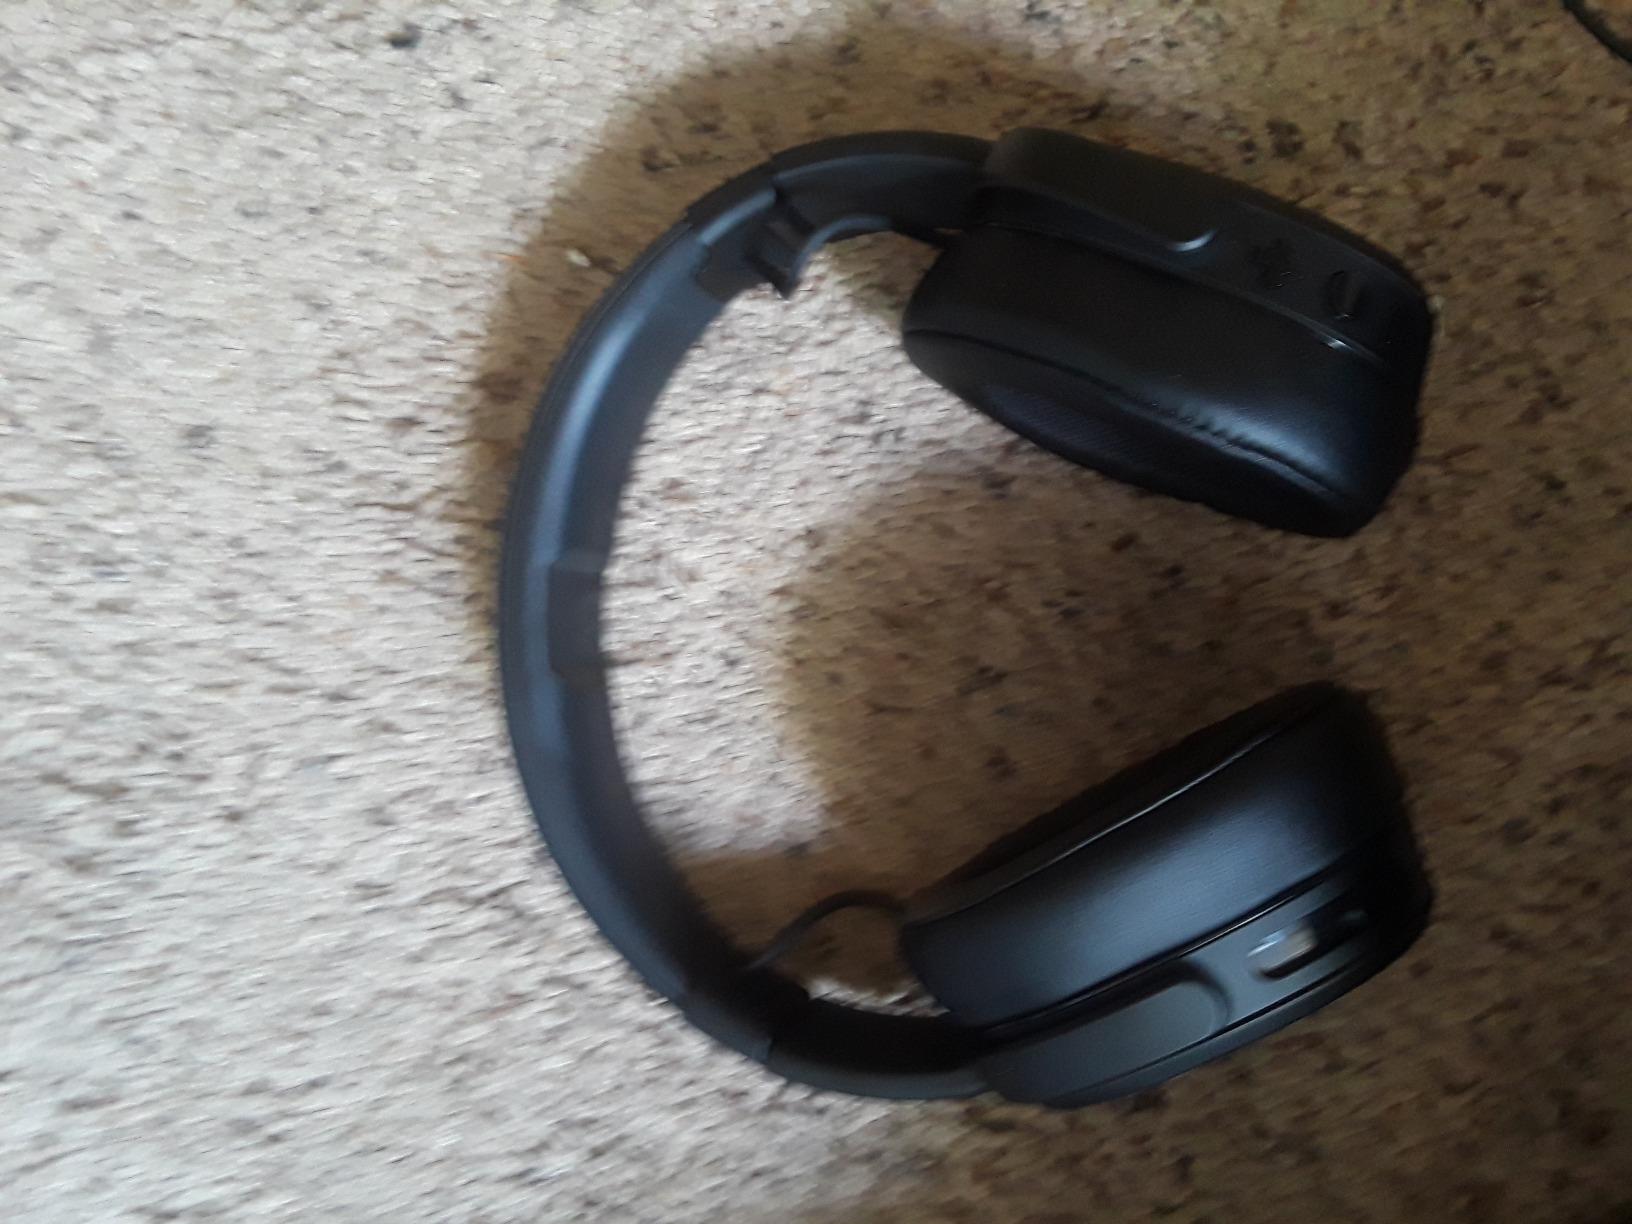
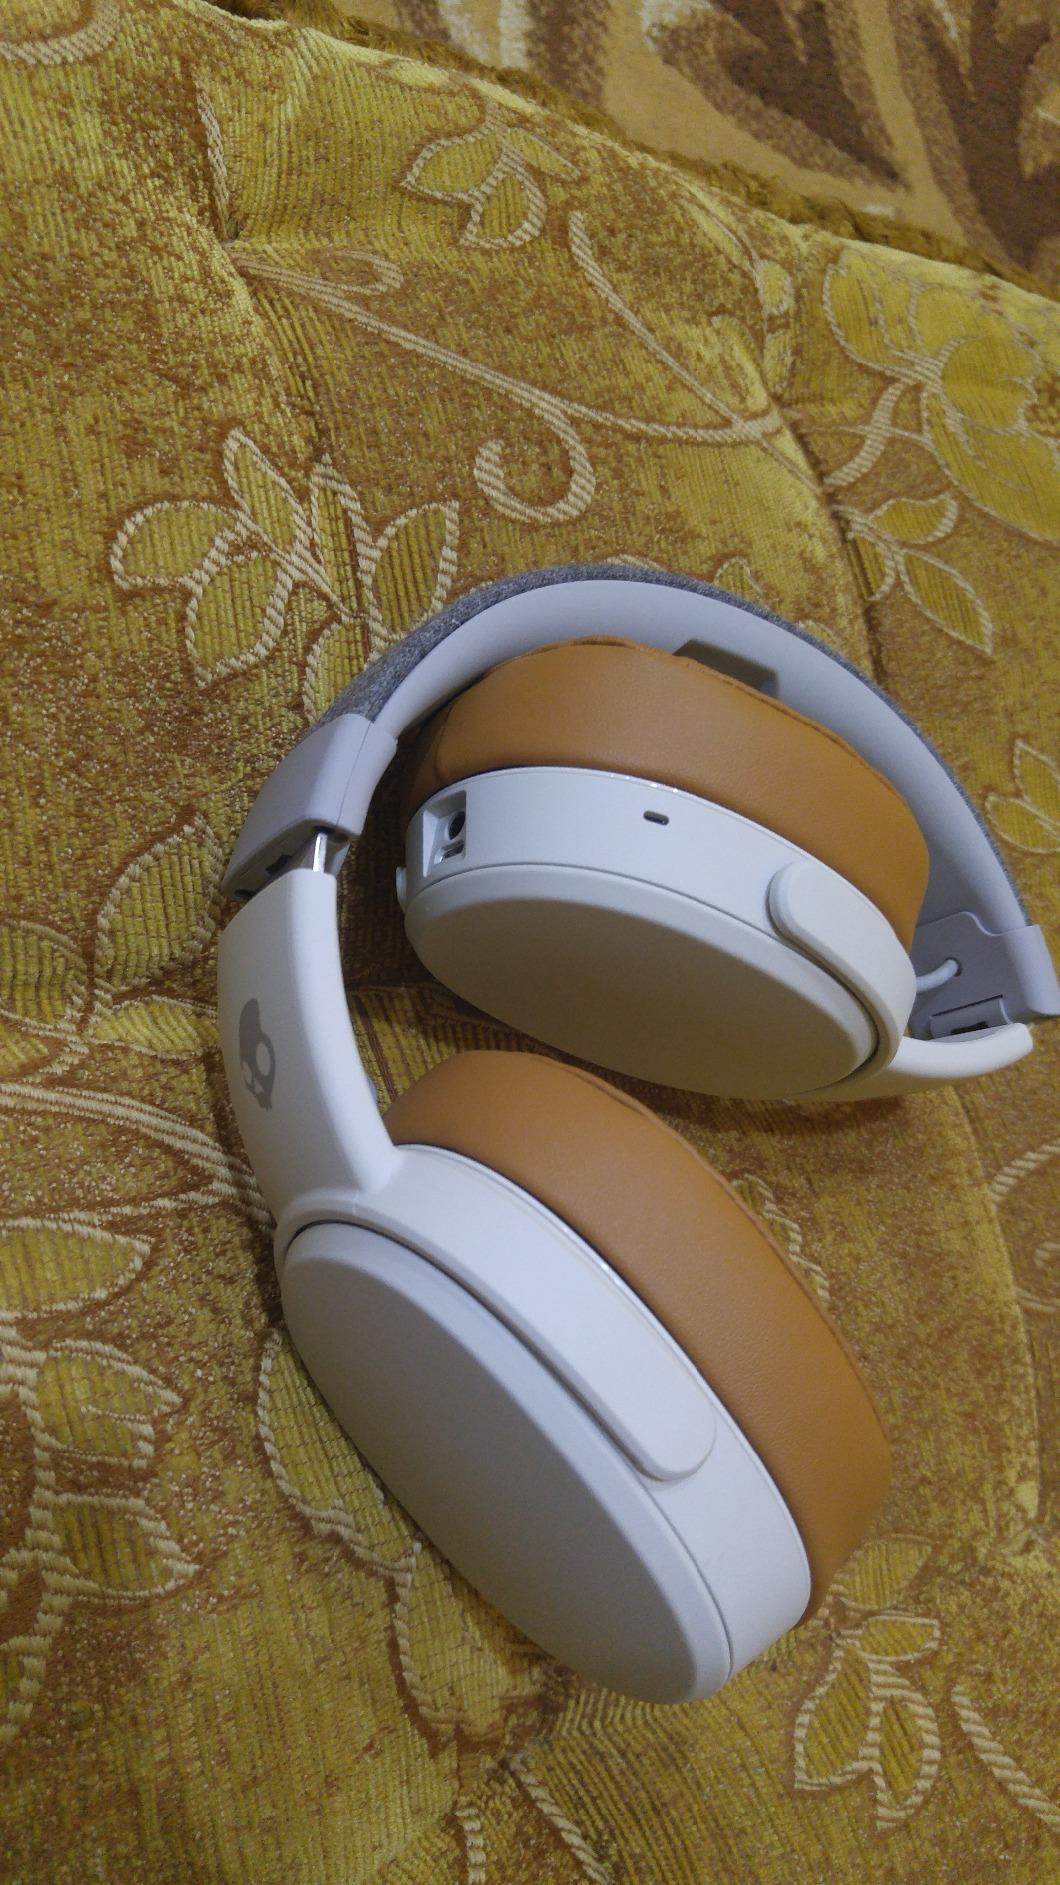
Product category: headphones
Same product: no